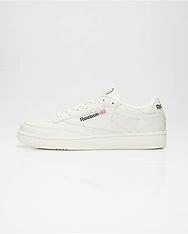
Brand: Reebok
Model: Club C 85 Mu